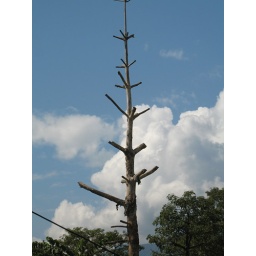
Pokhara Nepal ... Lone tree in a field